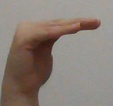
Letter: haa